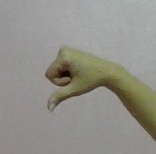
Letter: waw